Alessandro Rampini

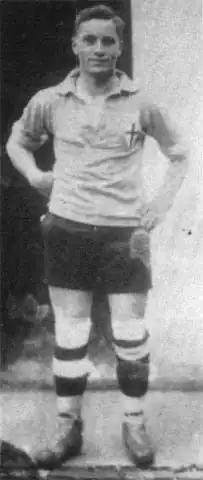

Alessandro Rampini (6 June 1896 – 2 October 1995) was an Italian footballer who played as a forward. On 13 May 1920, he represented the Italy national football team on the occasion of a friendly match against the Netherlands in a 1–1 home draw. His brother Carlo Rampini was also a footballer for Pro Vercelli.